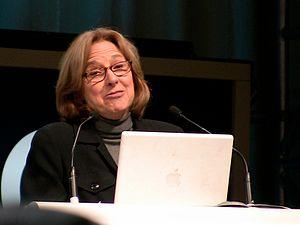
Helen Elizabeth Fisher est une anthropologue américaine, chercheuse en comportement humain, et auteure de plusieurs livres de développement personnel. Elle est chercheuse à l'Institut Kinsey, et membre du centre pour l'étude de l'histoire évolutive des homininés au département d'anthropologie à l'Université Rutgers.